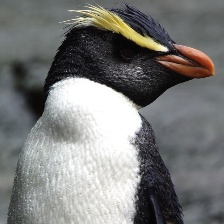
Species: FIORDLAND PENGUIN
Scientific name: EUDYPTES PACHYRHYNCHUS
ImageNet parent category: king_penguin